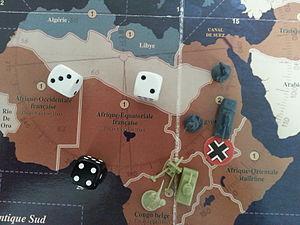
Résistance du Congo Belge face aux allemand au jeu Axis &amp
Axis and Allies est un jeu de stratégie, édité par MB, mettant en scène une simulation de la Seconde Guerre mondiale au printemps 1940.